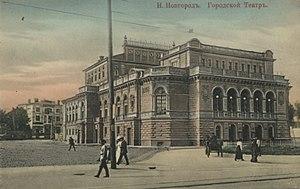
La rue Bolchaïa Pokrovskaïa est la rue principale de Nijni-Novgorod et aussi l'une des plus anciennes.